Lyonia ovalifolia

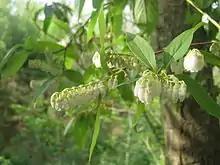
"Lyonia ovalifolia" flowers during May in Panchkhal, Nepal.

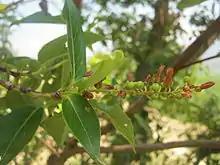
"Lyonia ovalifolia" fruits

Lyonia ovalifolia is a species of plant in the family Ericaceae. This plant is Native to Himalaya, Nepal, China, Japan, Cambodia, Myanmar, Thailand, Vietnam and Malaysia. It is known as Anyaar in India and Angeri in Nepal.